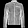
Label: Coat